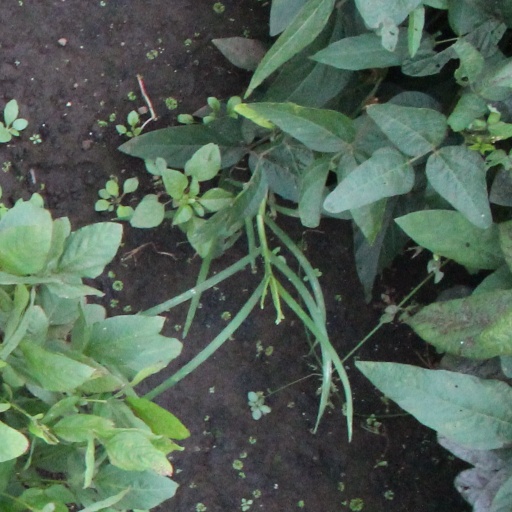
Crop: soybean